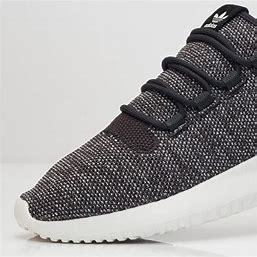
Brand: Adidas
Model: Tubular Shadow